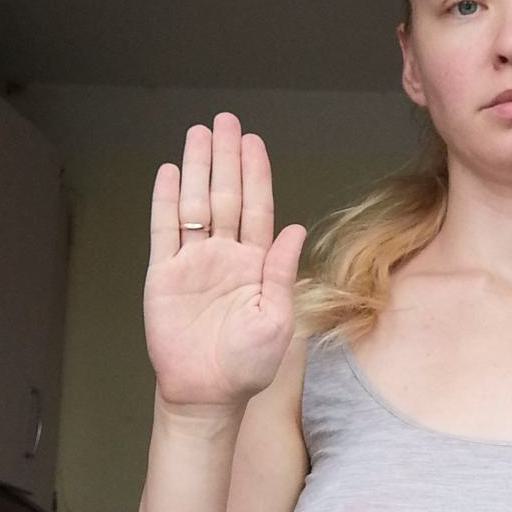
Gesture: stop